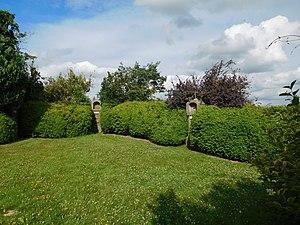
La chapelle Notre-Dame-des-Belles-Pierres est un édifice religieux catholique sis à Ophain dans le Brabant wallon, en Belgique. Construite au XVe siècle et reconstruite au XXe elle est toujours lieu de dévotion mariale. À son arrière se trouve un ‘Chemin des Sept-Douleurs’ de la Vierge Marie.